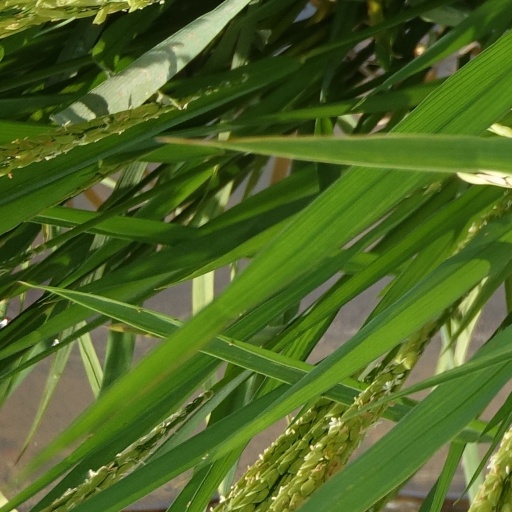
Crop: rice